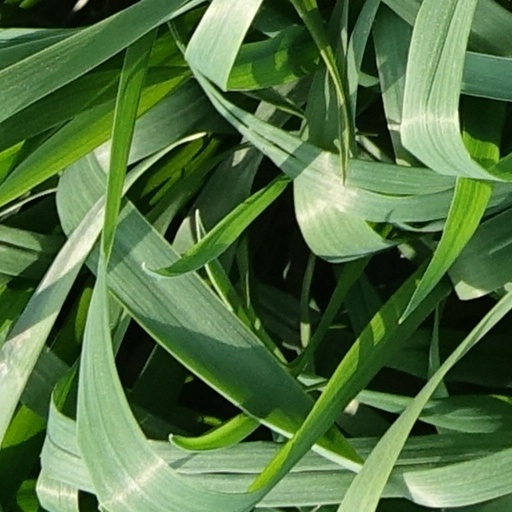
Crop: wheat